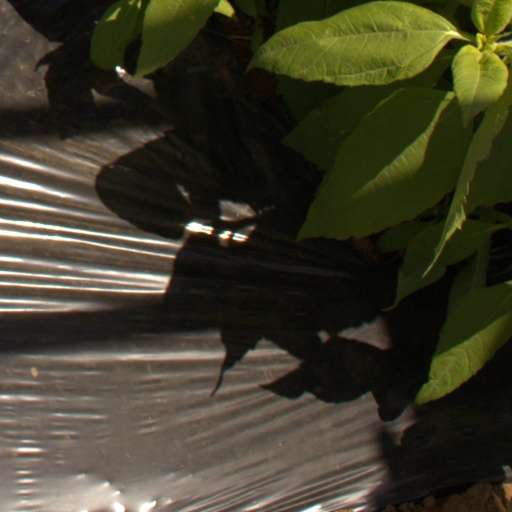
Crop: Jerusalem artichoke